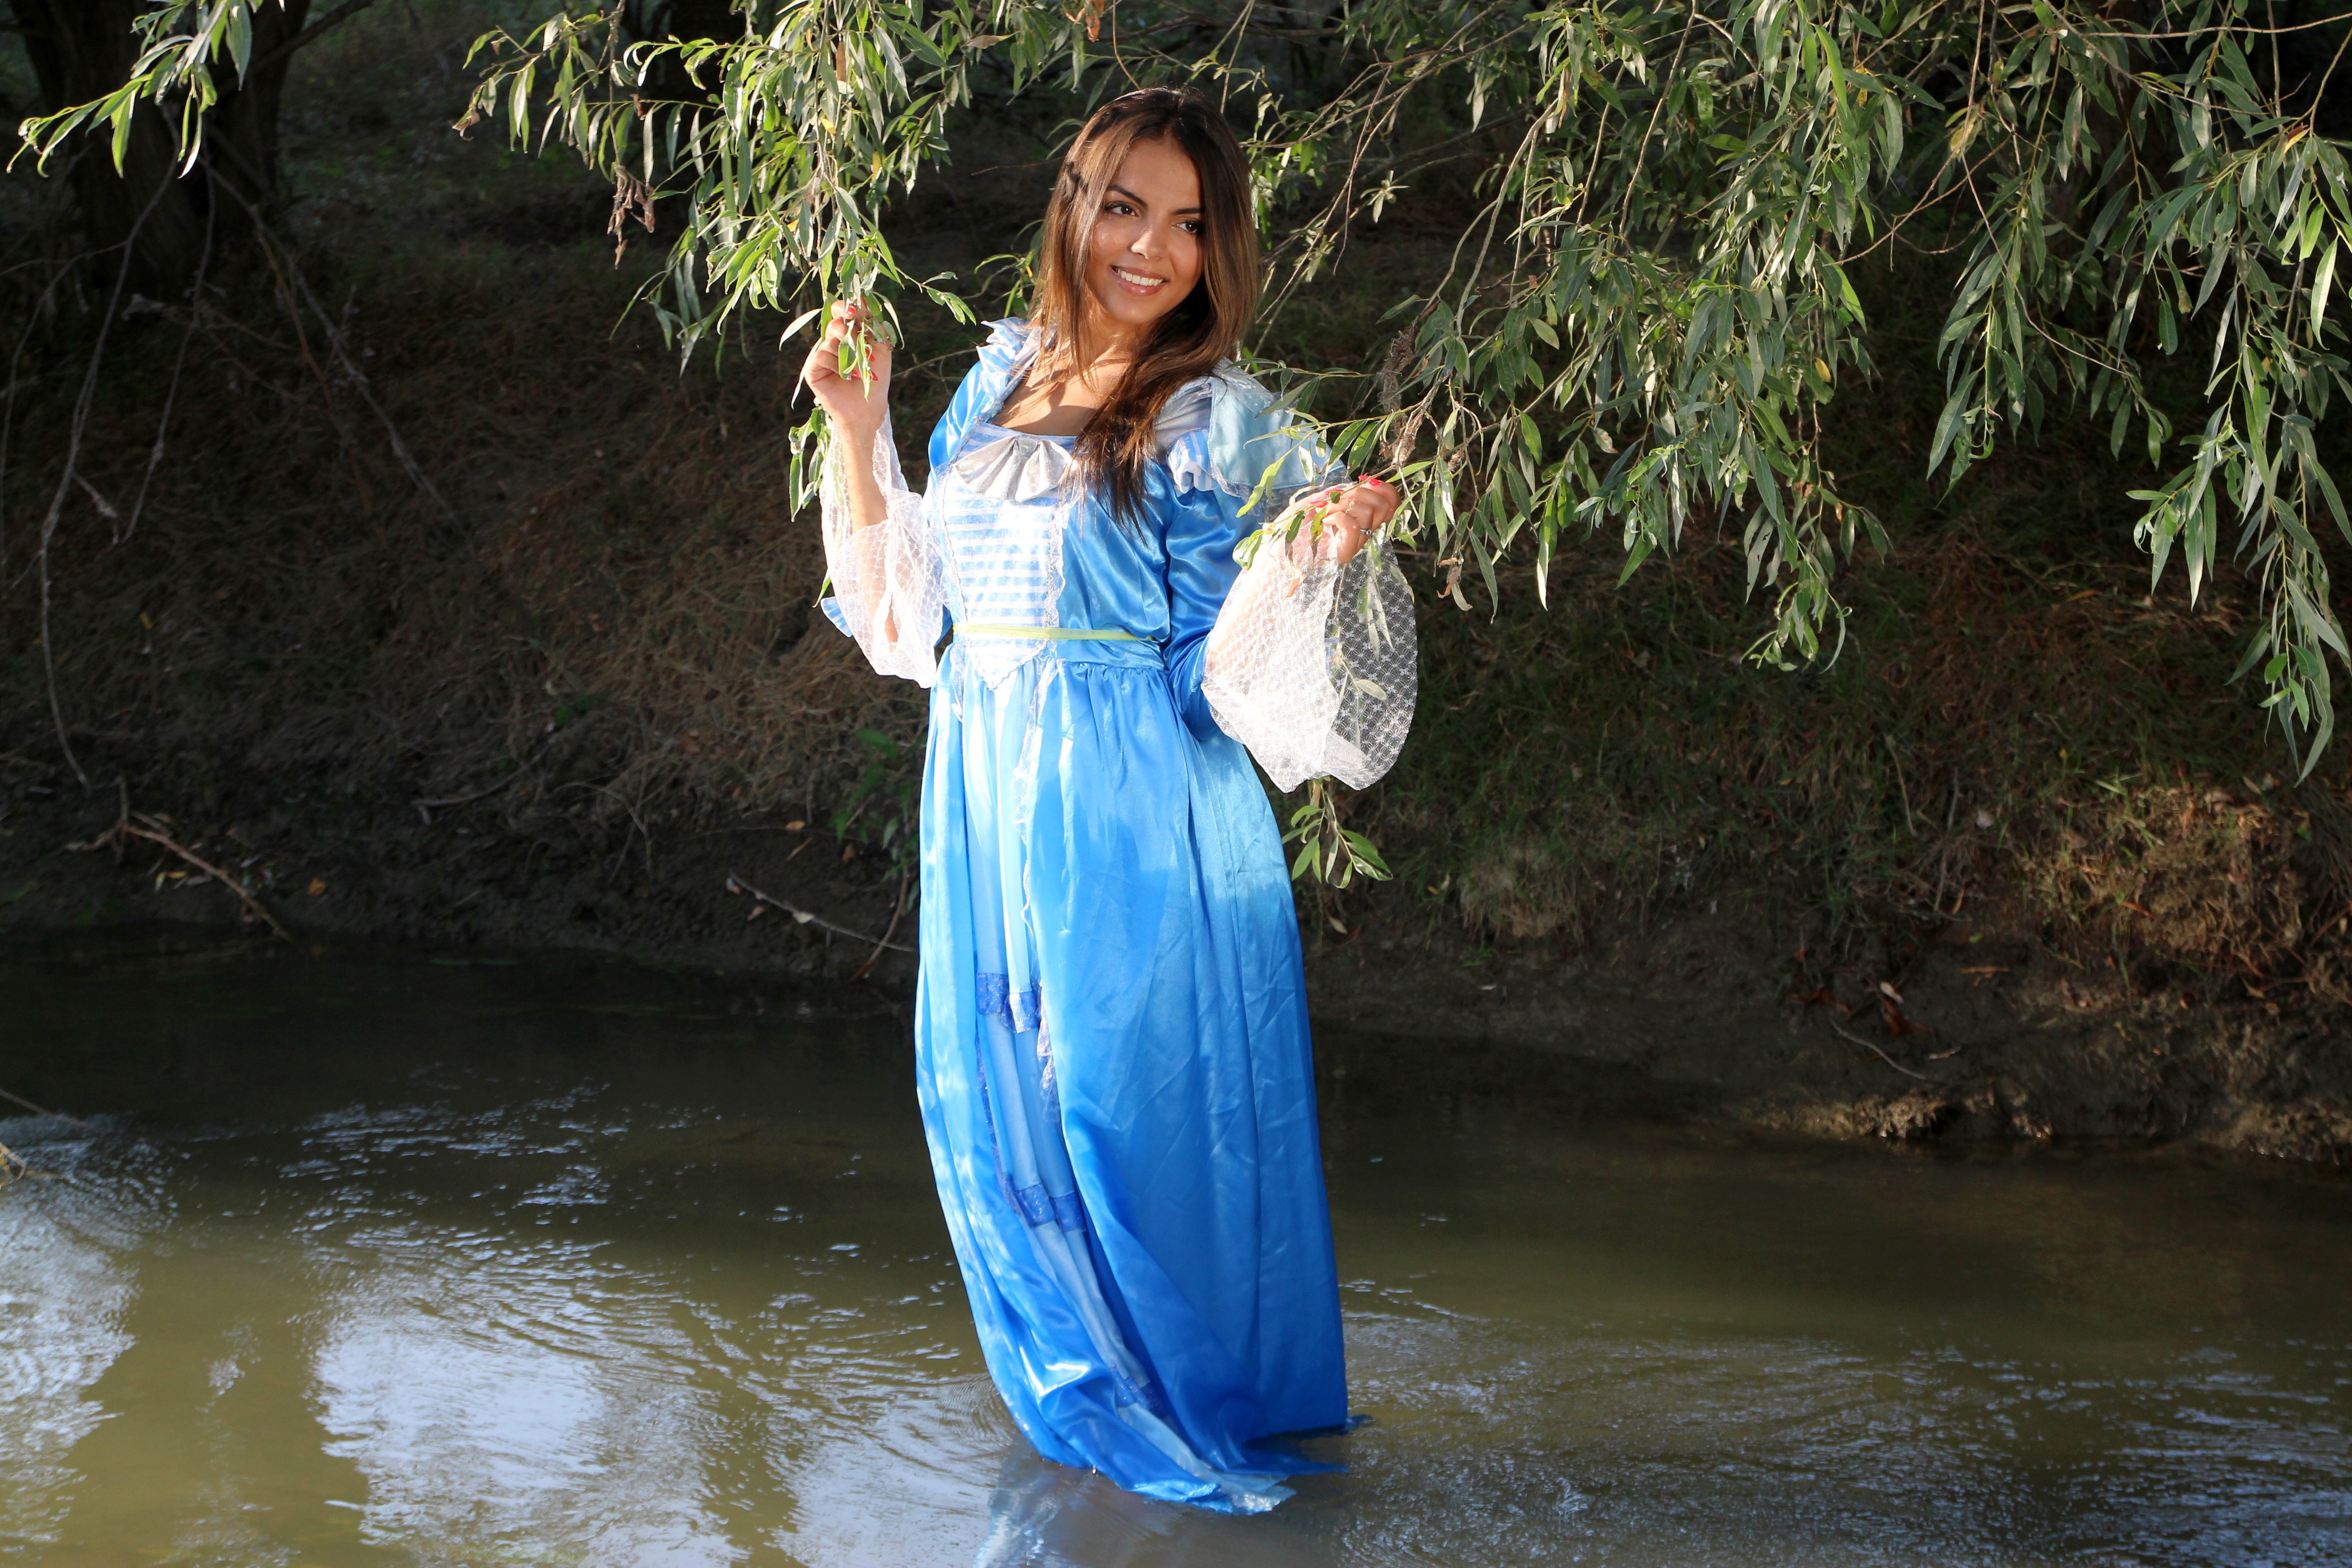
water, nature, girl, flower, lake, spring, blue, clothing, dress, beauty, princess, photo shoot